Jim Nabors

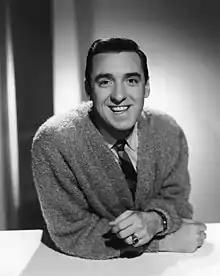
Nabors in a publicity photo

James Thurston Nabors (June 12, 1930 – November 30, 2017) was an American actor, singer, and comedian, widely known for his signature character, Gomer Pyle.